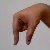
The image shows a hand gesture representing the letter 'Q' in Indian Sign Language.